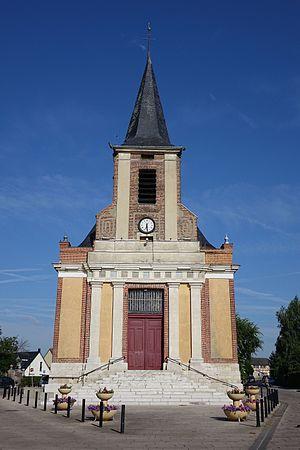
Église de Préaux, Seine-Maritime, France
Préaux est une commune française située dans le département de la Seine-Maritime en région Normandie.